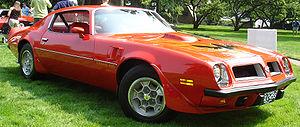
La Pontiac Firebird est un coupé sportif produit entre 1967 et 2002 en quatre générations distinctes. On peut facilement la confondre avec sa jumelle, la Chevrolet Camaro dont la Firebird est directement issue. Leur châssis est de type « F-Body » et certaines pièces sont interchangeables entre les modèles des deux marques.